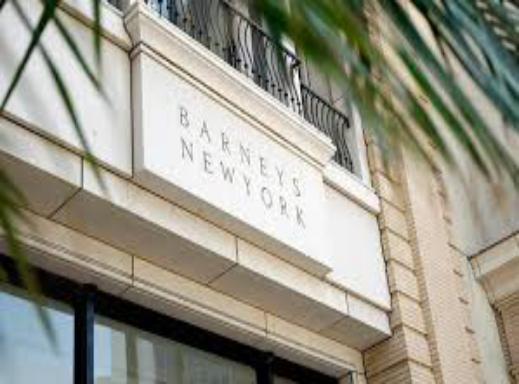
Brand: Barneys New York
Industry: Clothes